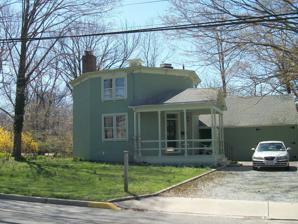
Building: Prime–Octagon House
Country: United States of America
Year built: 1859
Historic house in New York, United States United States historic place Prime–Octagon House U.S. National Register of Historic Places Prime–Ocatgon House Show map of New York Show map of the United States Interactive map showing the location of Prime-Octagon House Location 41 Prime Avenue Huntington, New York Coordinates 40°52′28″N 73°25′23″W / 40.87444°N 73.42306°W / 40.87444; -73.42306 Area less than one acre Built 1859 Architectural style Octagon House MPS Huntington Town MRA NRHP reference No. 85002569 Added to NRHP September 26, 1985 The Prime–Octagon House , built in 1859, is a historic octagonal house located at 41 Prime Avenue in Huntington , Suffolk County, New York . The house is next door to the 1855-built Prime House , and across the street from the Heckscher Museum of Art . On September 26, 1985, it was added to the National Register of Historic Places . References